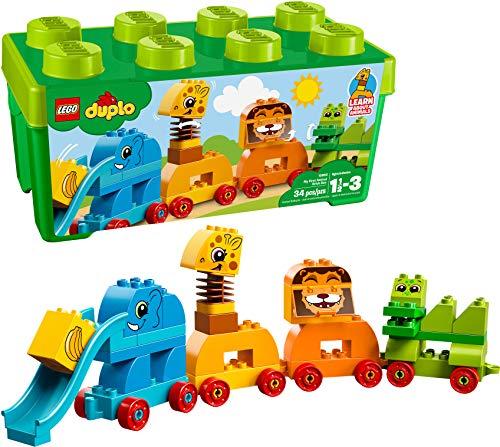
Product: LEGO DUPLO My First Animal Brick Box 10863 Building Blocks (34 Pieces)
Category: Toys & Games | Building Toys | Building Sets
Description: Build this LEGO DUPLO animal train educational toy for toddlers out of large building bricks.
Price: $29.99
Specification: ProductDimensions:14.6x7x7.1inches|ItemWeight:2.07pounds|ShippingWeight:2.15pounds(Viewshippingratesandpolicies)|DomesticShipping:ItemcanbeshippedwithinU.S.|InternationalShipping:Thisitemisnoteligibleforinternationalshipping.LearnMore|ASIN:B075M1G94H|Itemmodelnumber:6212852|Manufacturerrecommendedage:18month-3years